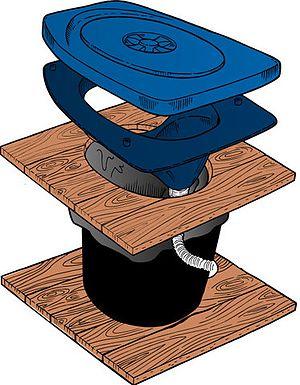
Les toilettes sèches, aussi appelées toilettes à compost, toilettes à litière ou TLB, sont des toilettes qui n'utilisent pas d'eau. Il est donc possible de récupérer les excréments pour en faire du compost ou de la biométhanisation.